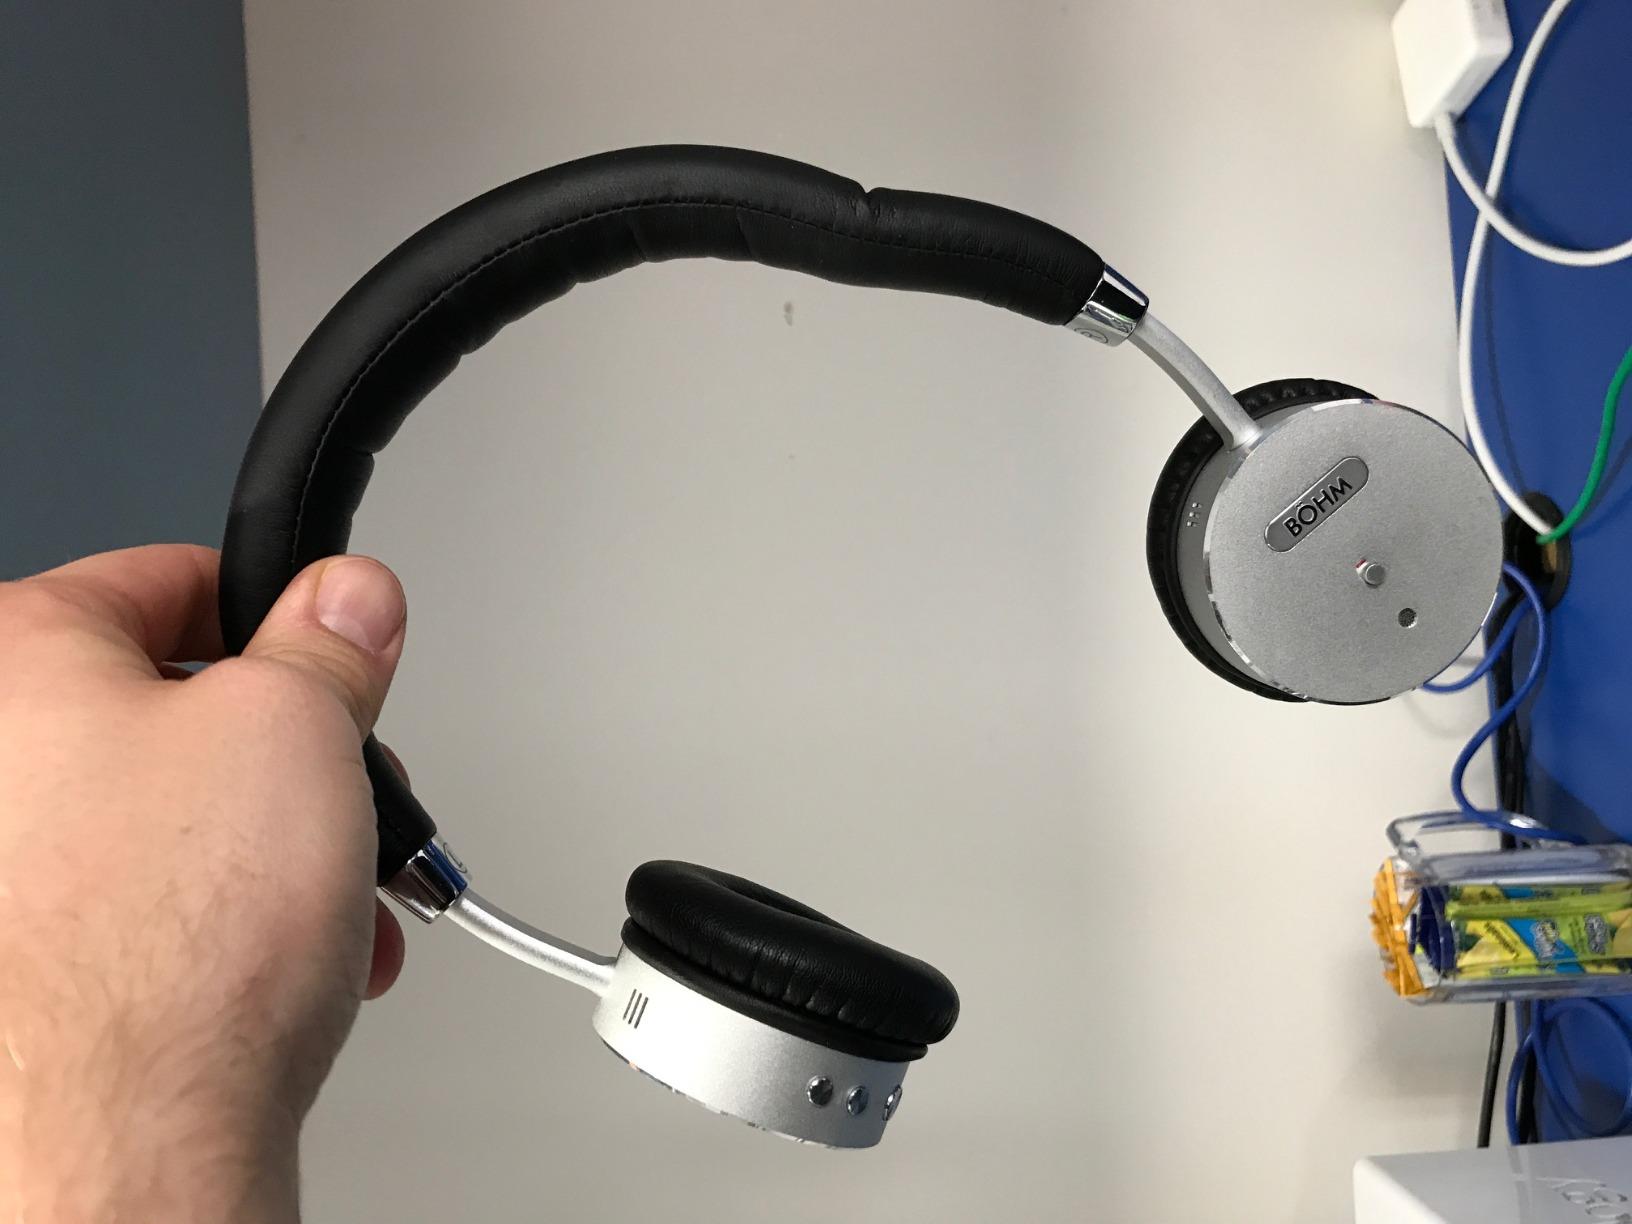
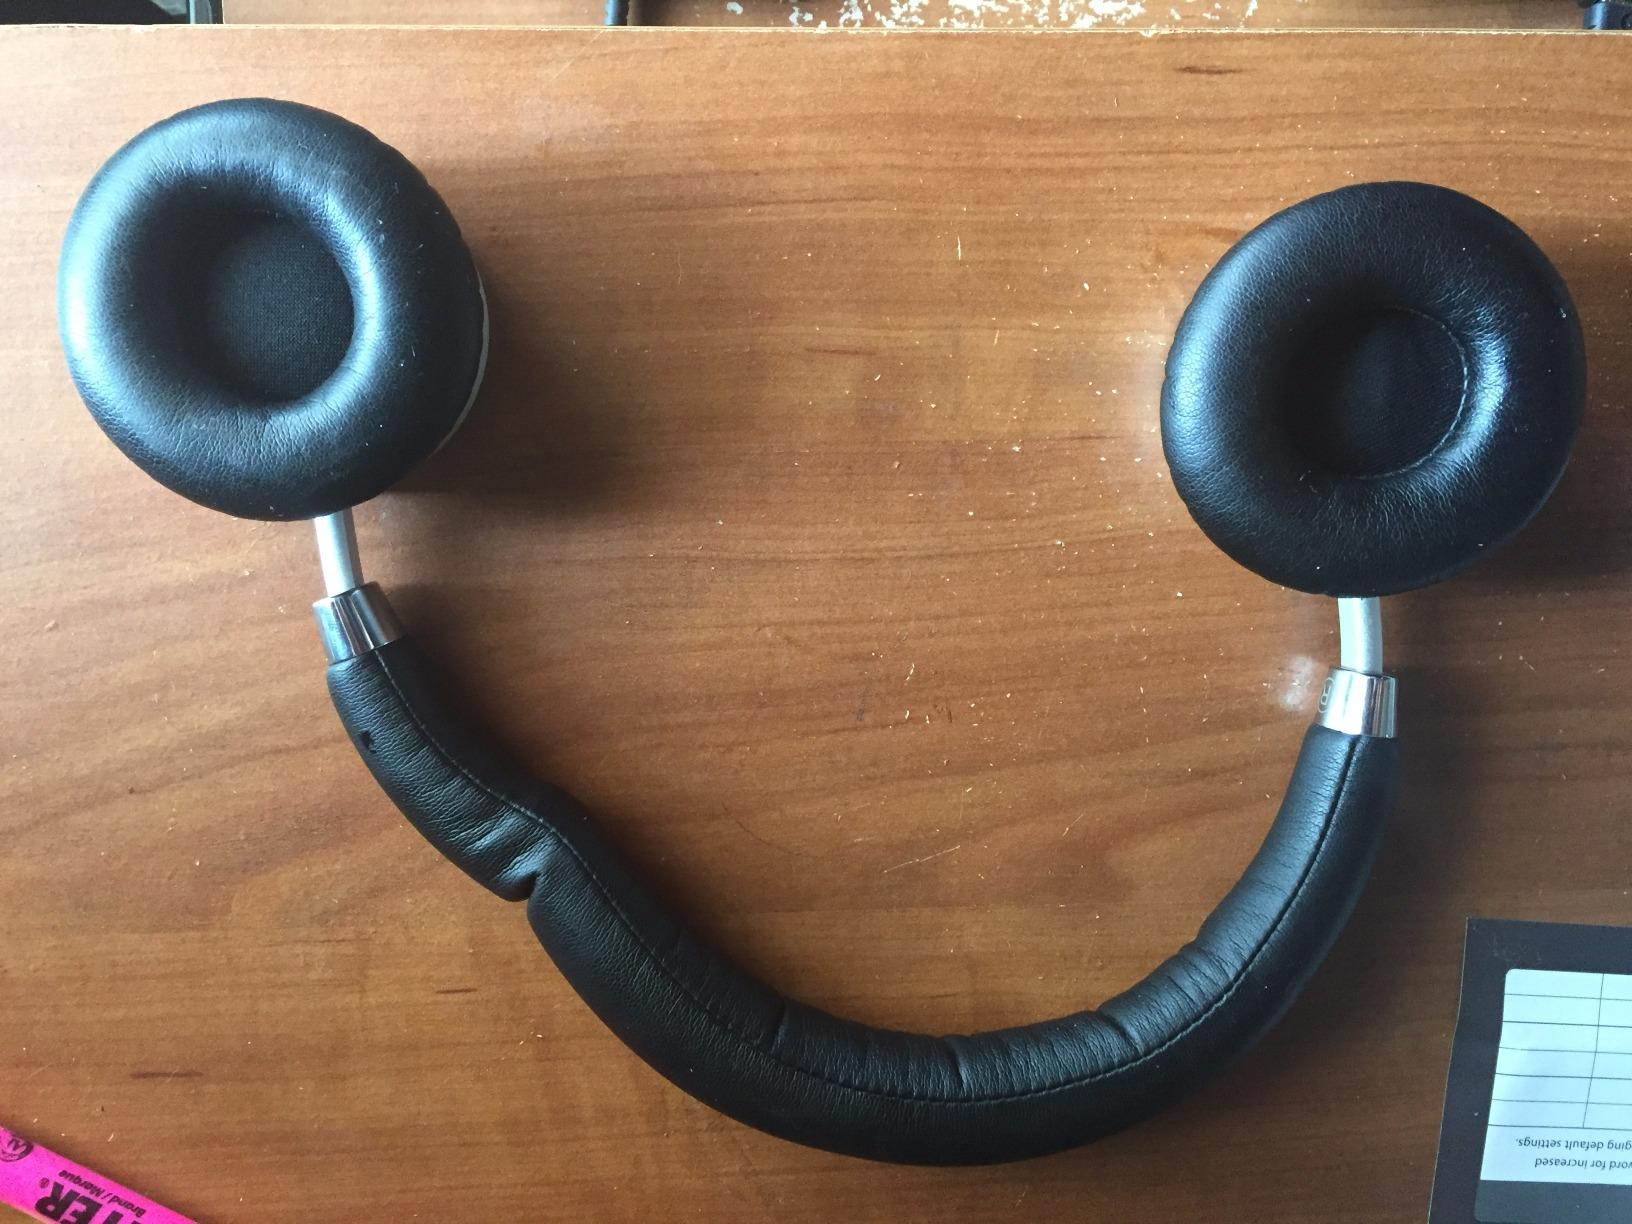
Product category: headphones
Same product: yes